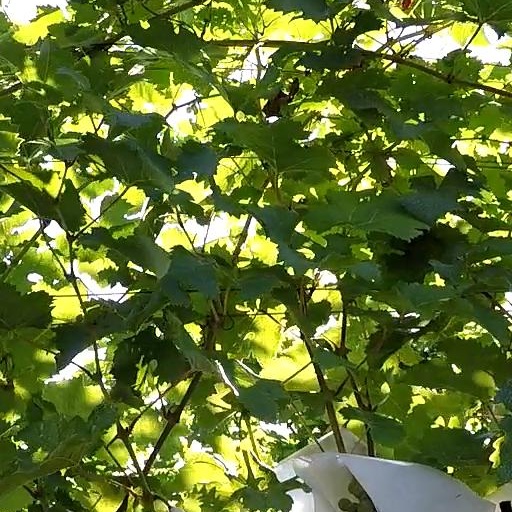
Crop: grape